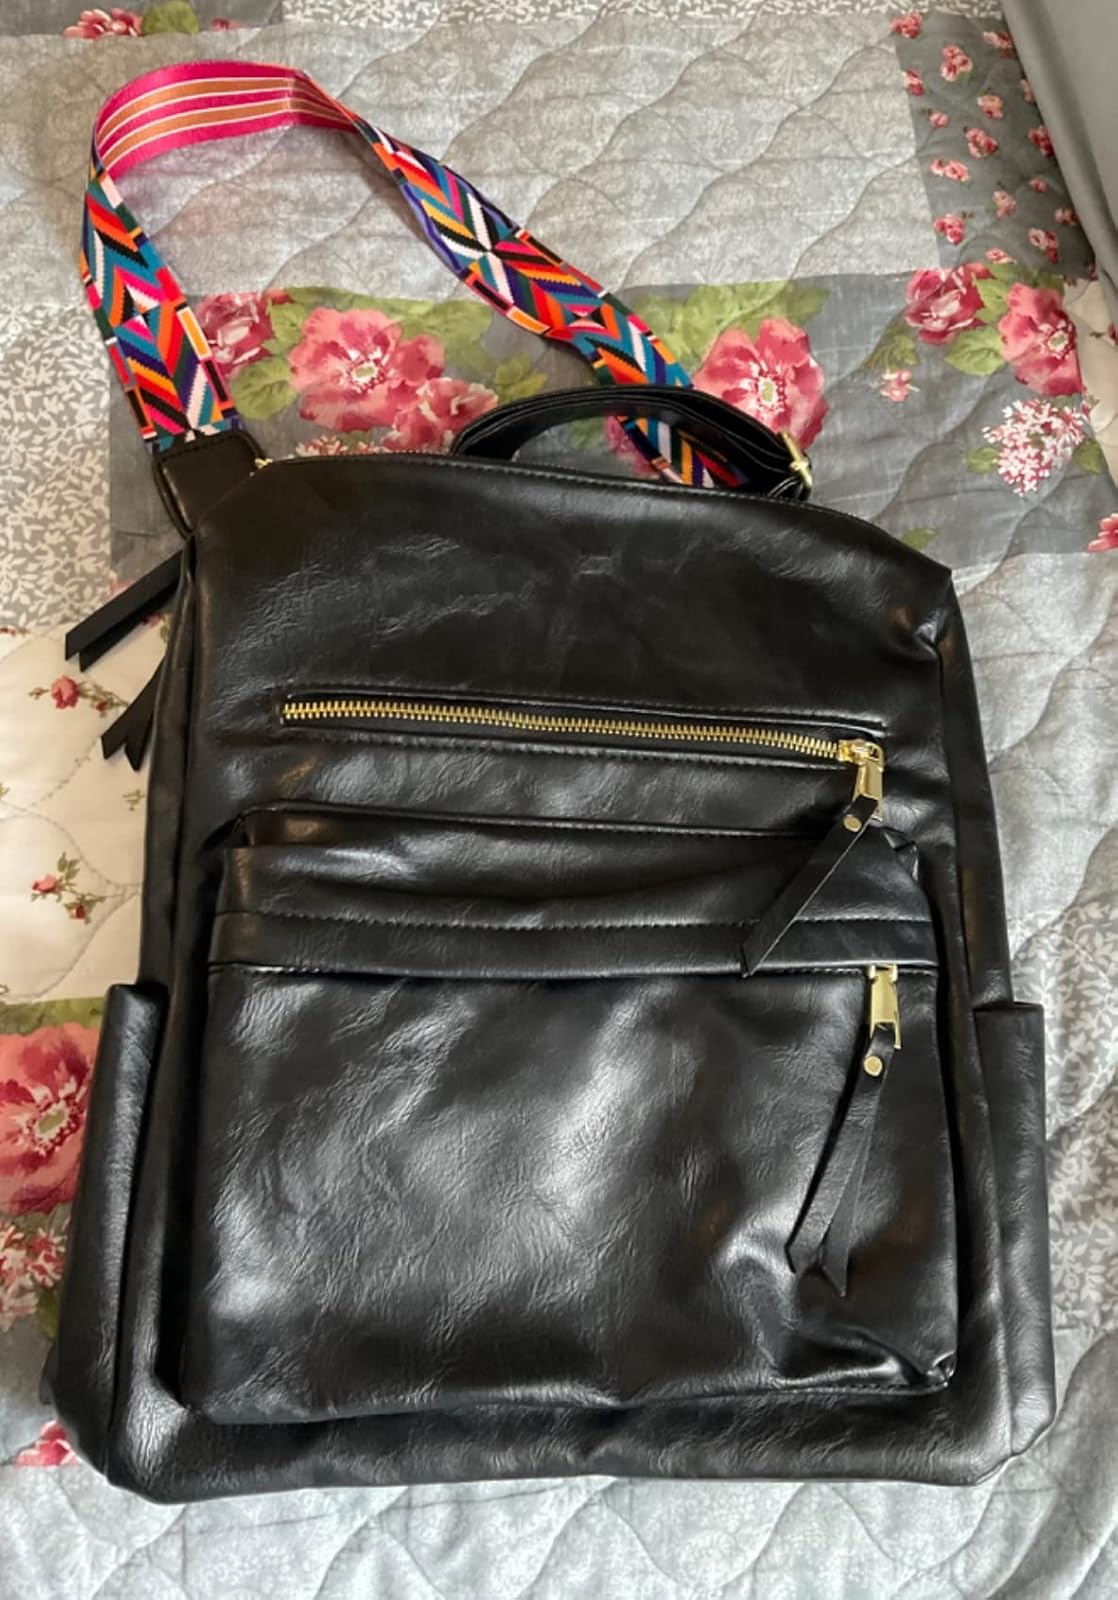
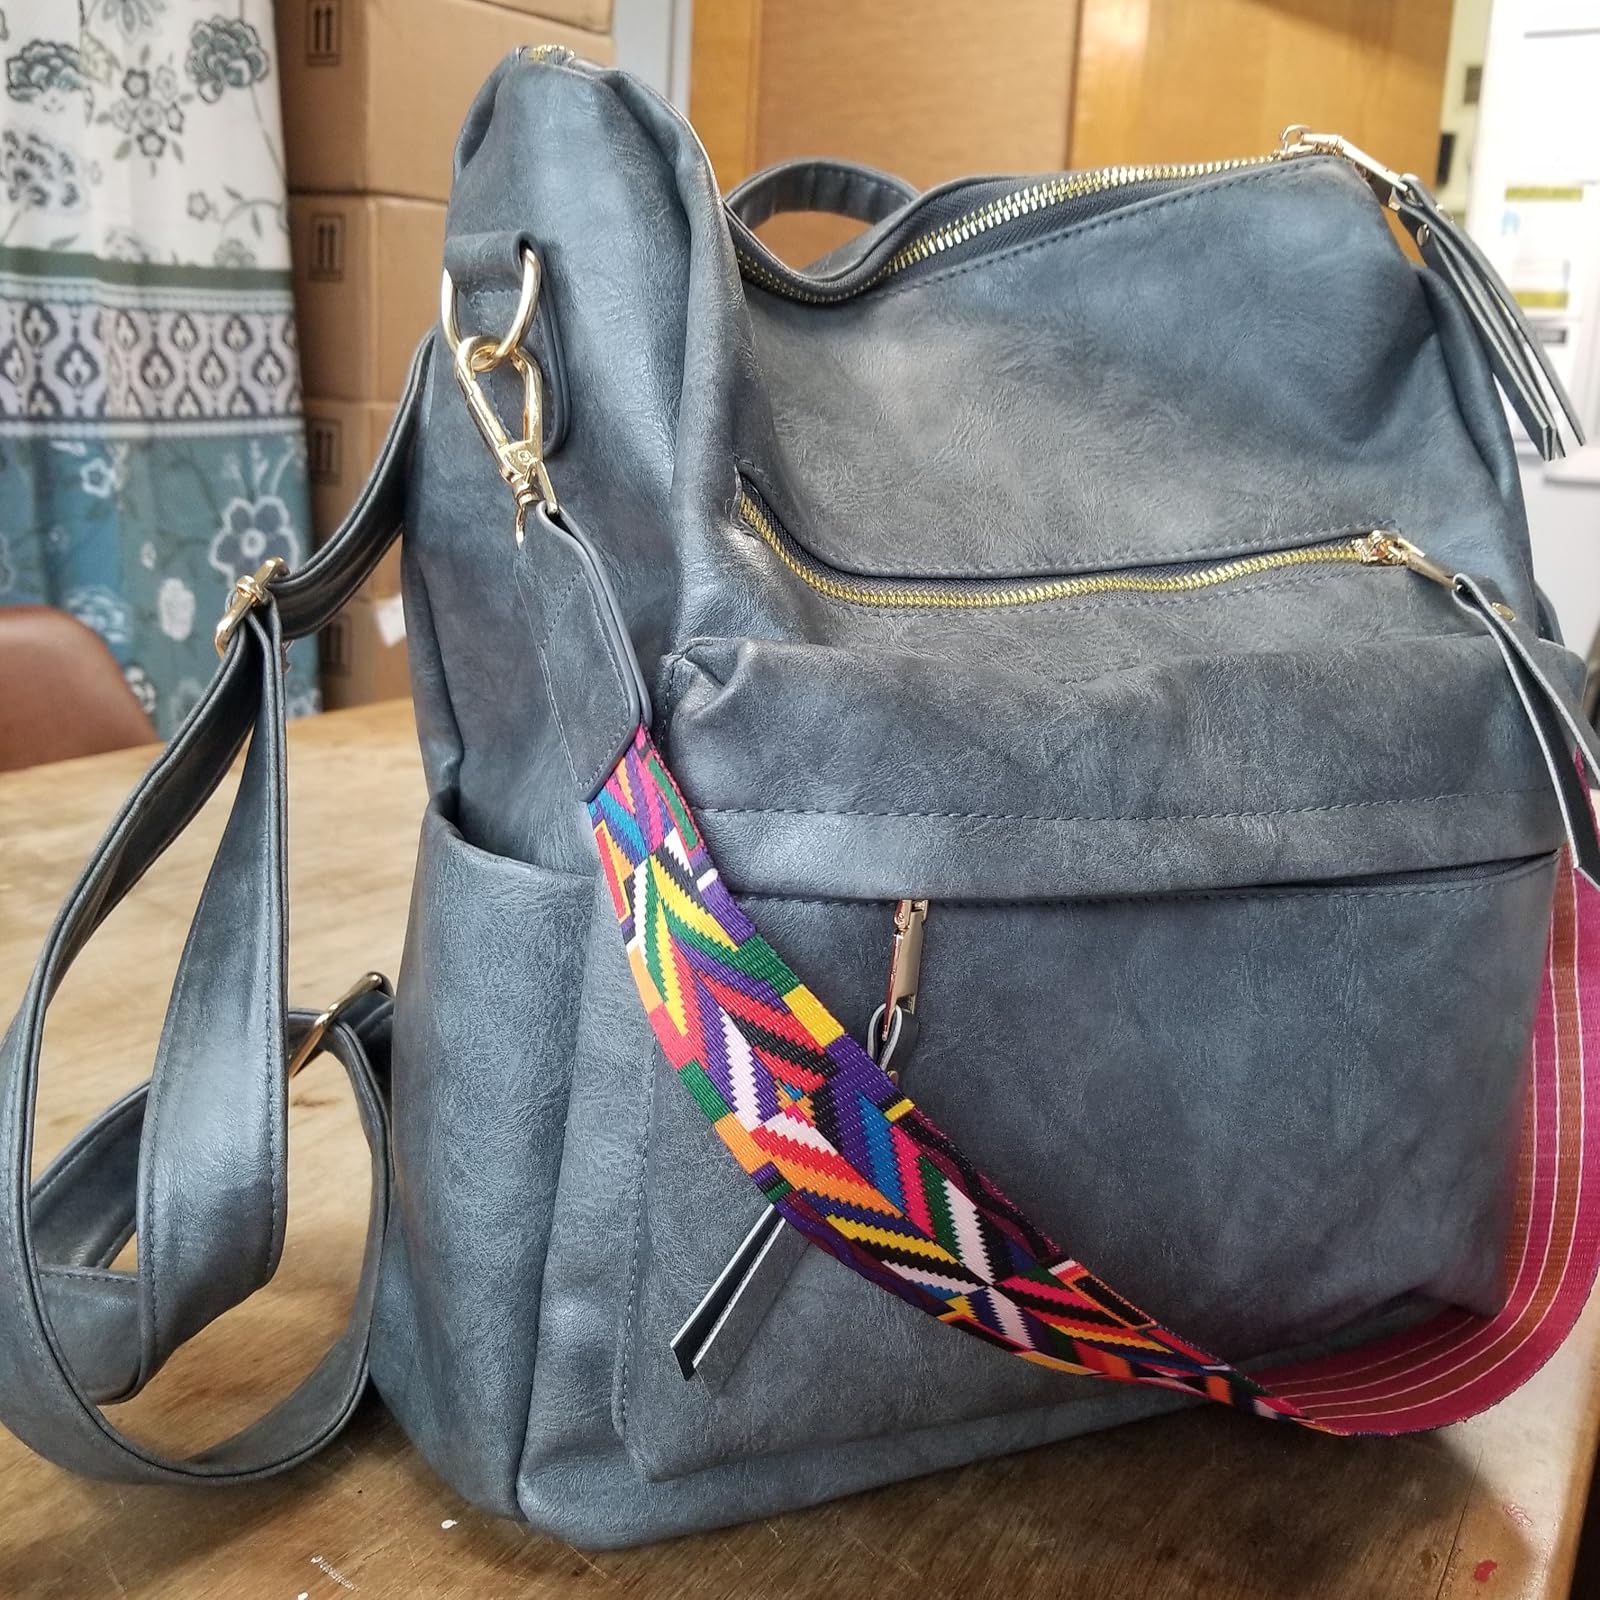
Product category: accessories_handbag
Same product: no